Santa Quiteria Chapel (Almassora)

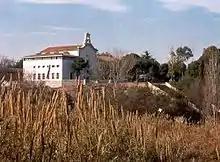

This area was likely populated long before a 1330 contract mentioned a church next to the Mijares. Records describe religious processions to neighbouring towns. In 1394, the inhabitants of Vila-real, mentioned a town named Almassora, which is most likely Santa Quiteria. A payment was made in 1495 to a hermit, to add a cell to the river's bridge, and a fifteenth-century coin was found between the corners during roof repairs.